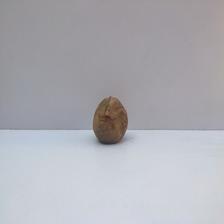
Size: Spoiled